Somali people

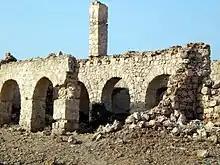
Ruins of the Adal Sultanate in Zeila, a kingdom led in the 16th century by Imam Ahmad ibn Ibrihim al-Ghazi (Ahmed Gurey).

The East Cushitic Somali language is the shared mother tongue of ethnic Somalis, which is part of the Cushitic branch of the Afroasiatic language family. They are predominantly Sunni Muslim. Forming one of the largest ethnic groups on the continent, they cover one of the most expansive landmasses by a single ethnic group in Africa.